Sandalwood

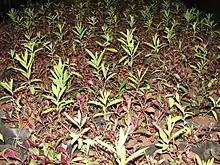
A closeup of sandal saplings

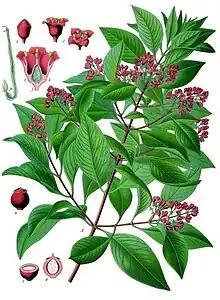
"Santalum album"

Sandalwoods are medium-sized hemiparasitic trees, and part of the same botanical family as European mistletoe. True sandalwoods are native to Insular Southeast Asia, Melanesia, Australia, and the Pacific Islands. The main cultivated species, "Santalum album", were introduced in ancient times into mainland Asia by Austronesian traders and have since naturalized in South Asia, Mainland Southeast Asia, southeastern China, and Taiwan. The main distribution of both wild and introduced sandalwood trees are in the drier tropical regions of India and the Indonesian islands of Timor and Sumba.